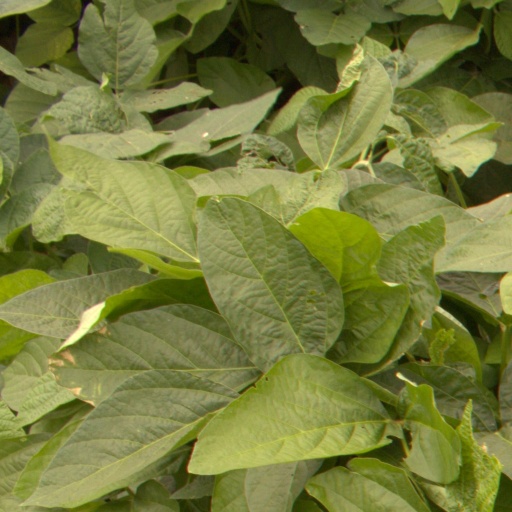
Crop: soybean